Honey Queen Program

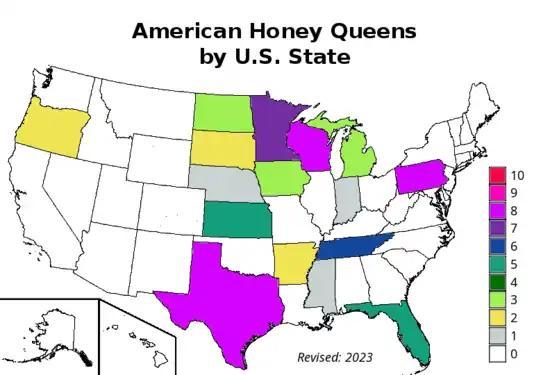
American Honey Queens by U.S. state

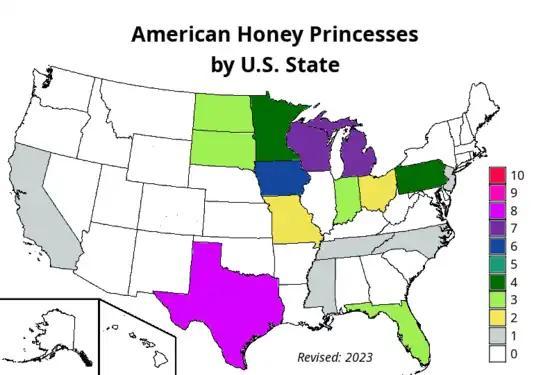
American Honey Princesses by U.S. state

American Honey Queen and Princess candidates have hailed from the following states: Arkansas, Pennsylvania, California, Florida, Illinois, Indiana, Iowa, Kansas, Kentucky, Massachusetts, Michigan, Minnesota, Mississippi, Missouri, Montana, Nebraska, New Jersey, North Carolina, North Dakota, Ohio, Oregon, Pennsylvania, South Dakota, Tennessee, Texas, Washington, Wisconsin, and West Virginia. Additionally, there are states who have or have had active honey queen programs in the past, but whose queens have never competed for the American Honey Queen or Princess titles.